Impact Wrestling Turning Point (2019)

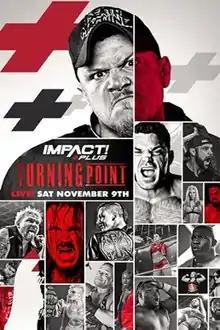
Promotional poster featuring various Impact wrestlers

The 2019 Turning Point was a professional wrestling event produced by Impact Wrestling in conjunction with Pennsylvania Premiere Wrestling. The event was streamed live on Impact Plus and took place on November 9, 2019 at the Holy Family Academy in Hazleton, Pennsylvania. It was the 13th event in the Turning Point chronology and the first to be held as an Impact Plus Monthly Special